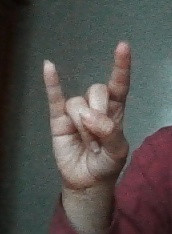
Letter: la